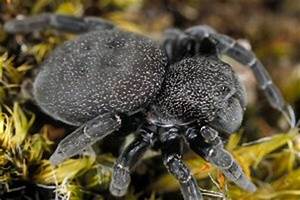
Label: spider